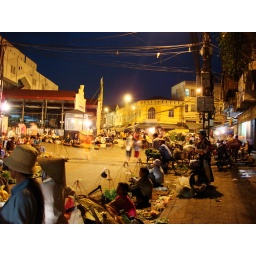
Traditional street market and Dong Xuan Market by night